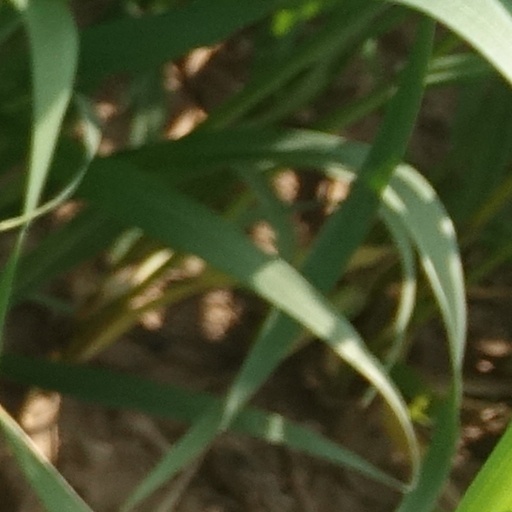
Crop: wheat